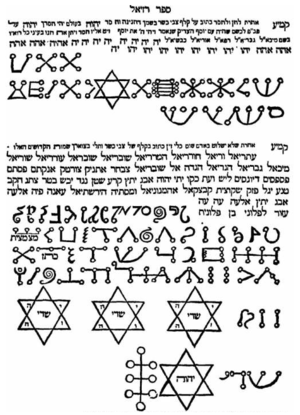
Segl (magi)
Et uddrag fra Sefer Raziel HaMalakh med forskellige magiske segl (eller סגולות, segulot, på Hebraisk).
Et segl er et symbol, der anvendes i magi. Udtrykket har normalt henvist til en slags billedlig underskrift af en dæmon eller væsen; i moderne brug, især i forbindelse med kaos magi, henviser det til en symbolsk repræsentation af magikerens ønskede resultat.